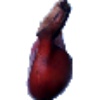
Label: Banana Red 1